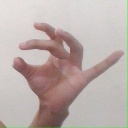
अक्षर: ओ